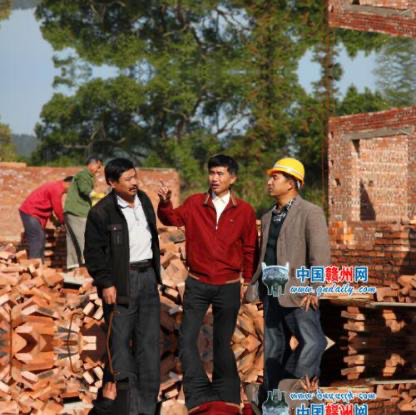
Objects in the image:
label: helmet
label: head
label: head
label: head
label: head